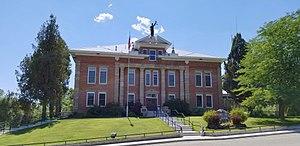
La ville de Salmon est le siège du comté de Lemhi, dans l’État d’Idaho, aux États-Unis. Sa population s’élevait à 3 112 habitants lors du recensement de 2010, estimée à 3 108 habitants en 2017.